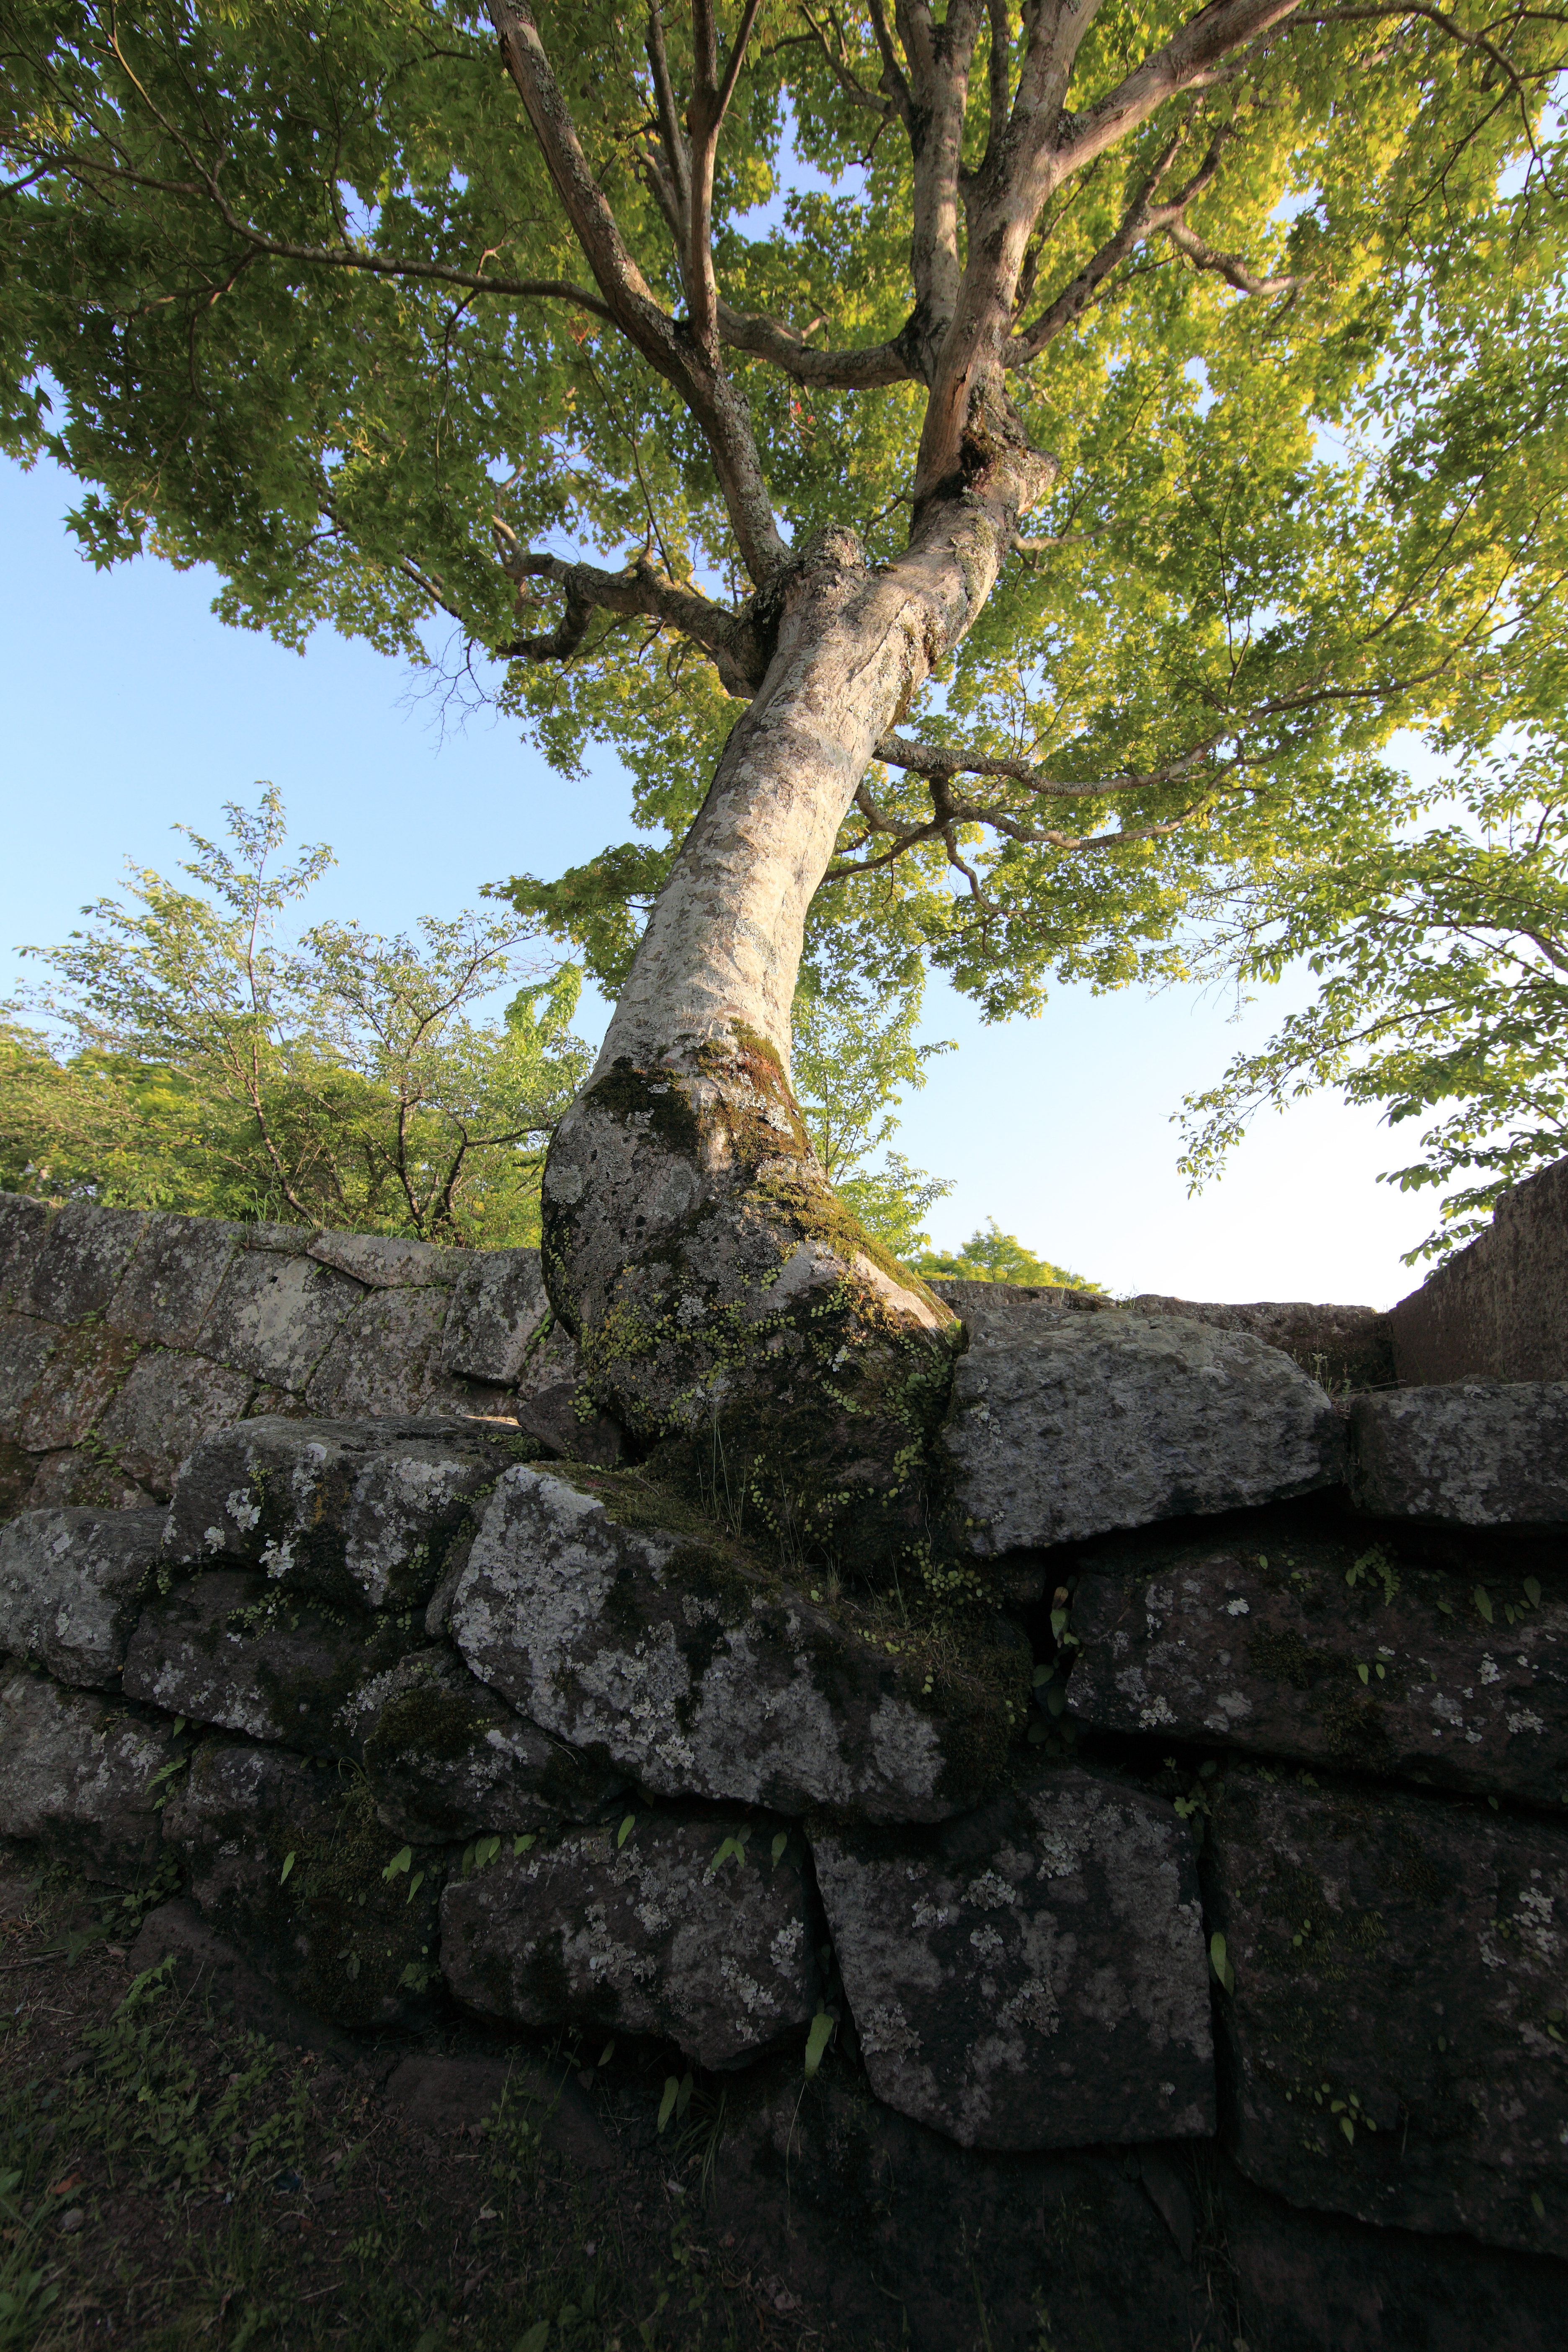
tree, rock, branch, plant, leaf, flower, trunk, wall, green, high, autumn, castle, ruins, shrub, 5d, hires, woodland, markii, hi, res, resolution, okajo, flowering plant, woody plant, land plant